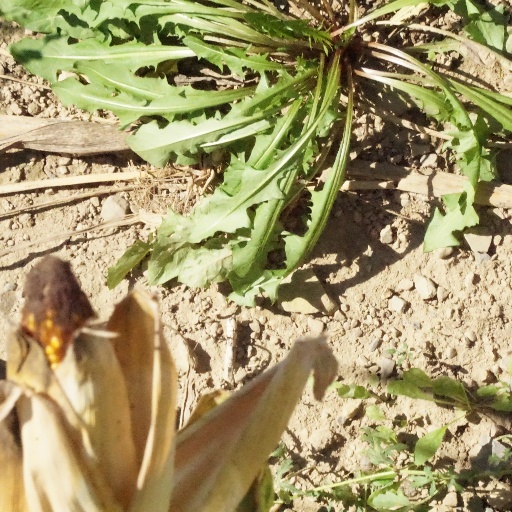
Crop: maize; corn